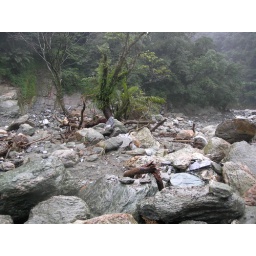
Massive rocks in the river bed here, the forces of nature are just insane